Between Your Legs

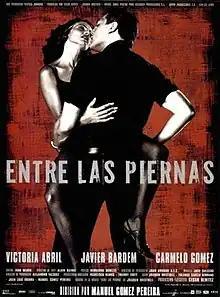
Theatrical release poster

Between Your Legs is a 1999 Spanish drama film directed by Manuel Gómez Pereira which stars Victoria Abril, Javier Bardem and Carmelo Gómez. The story involves a Madrid screenwriter, whose life is being ruined by unauthorised circulation of his sexual fantasies on tape, and a police detective's wife who snatches quick moments with strange men. It was entered into the 49th Berlin International Film Festival.